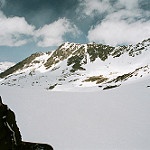
Scene: Outdoor